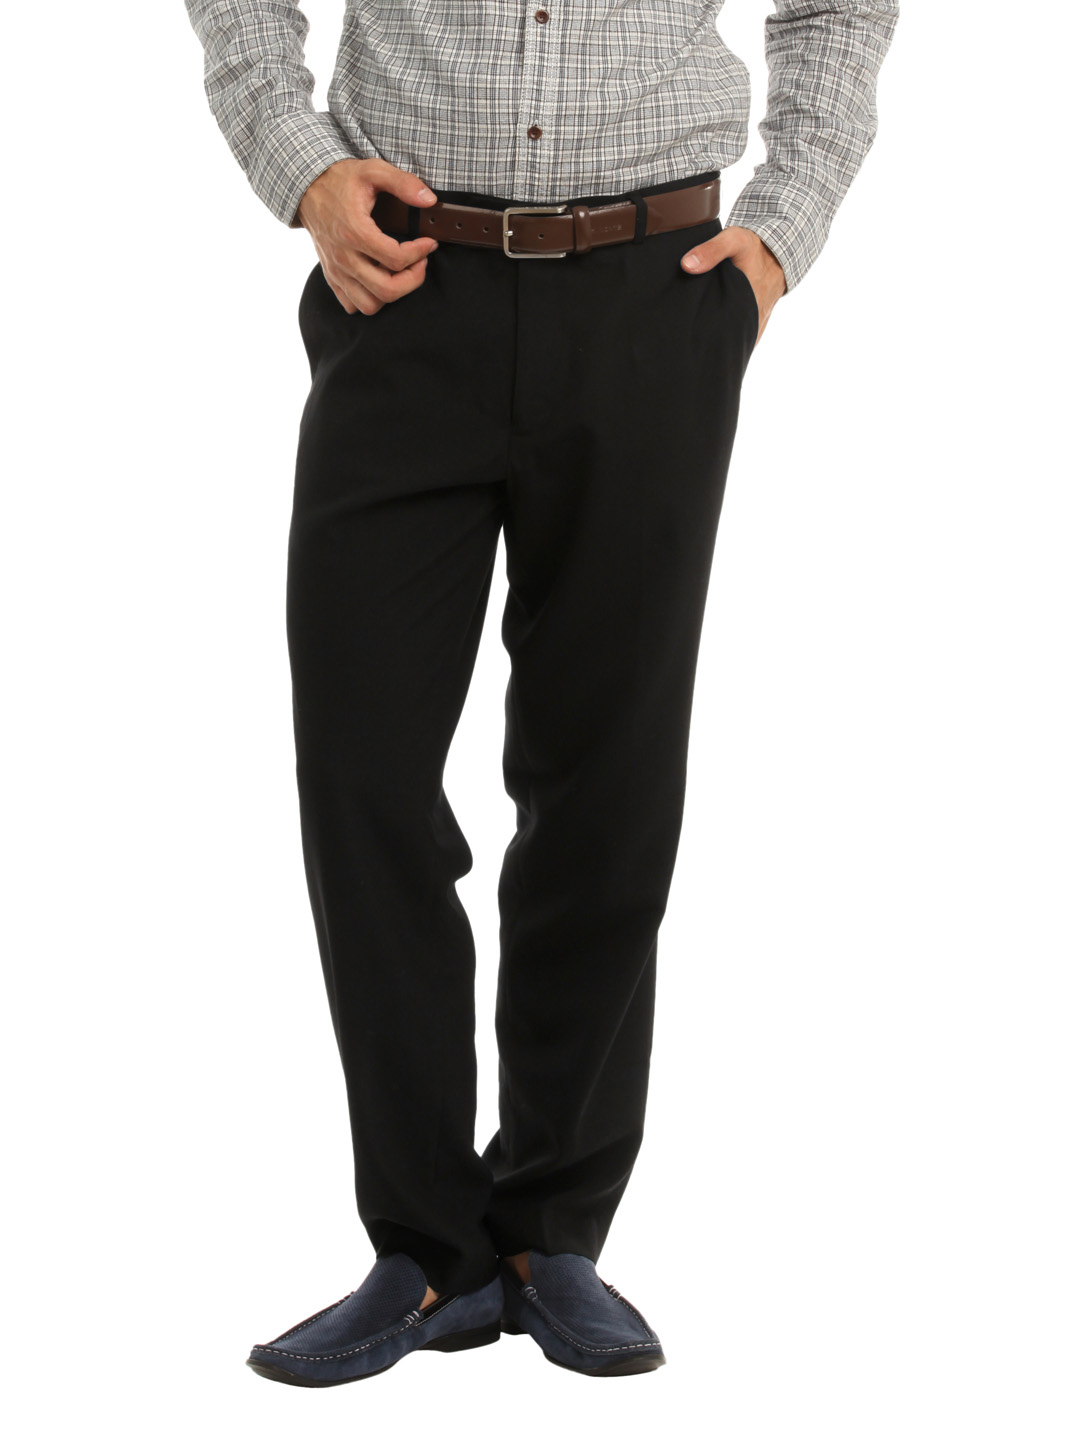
French Connection Men Black Trousers
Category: Apparel / Bottomwear / Trousers
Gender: Men
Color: Black
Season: Summer 2012
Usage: Formal